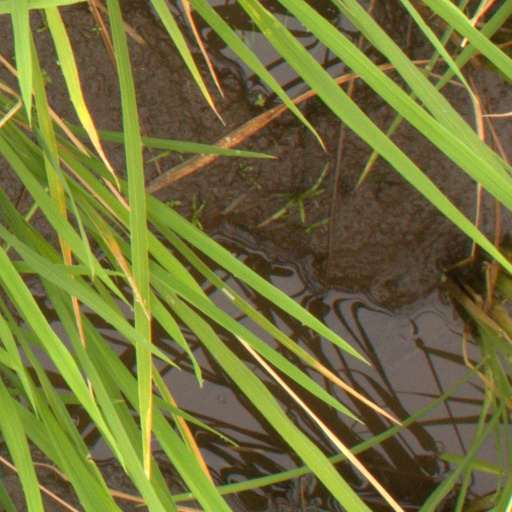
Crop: rice